Morse–Scoville House

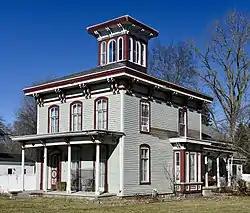

The Morse–Scoville House, also known as the Bela and Jennie Hutchinson Scoville House, is a private house located at 685 South Washington Street in Constantine, Michigan. It was listed on the National Register of Historic Places in 1996.